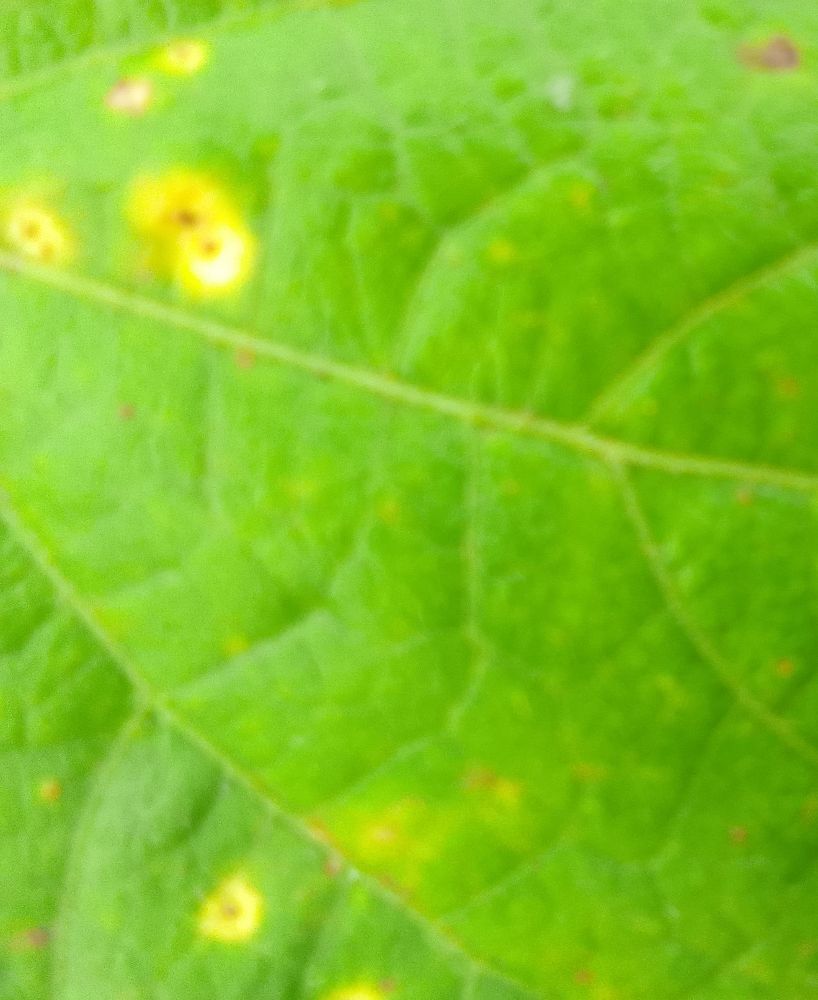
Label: rust